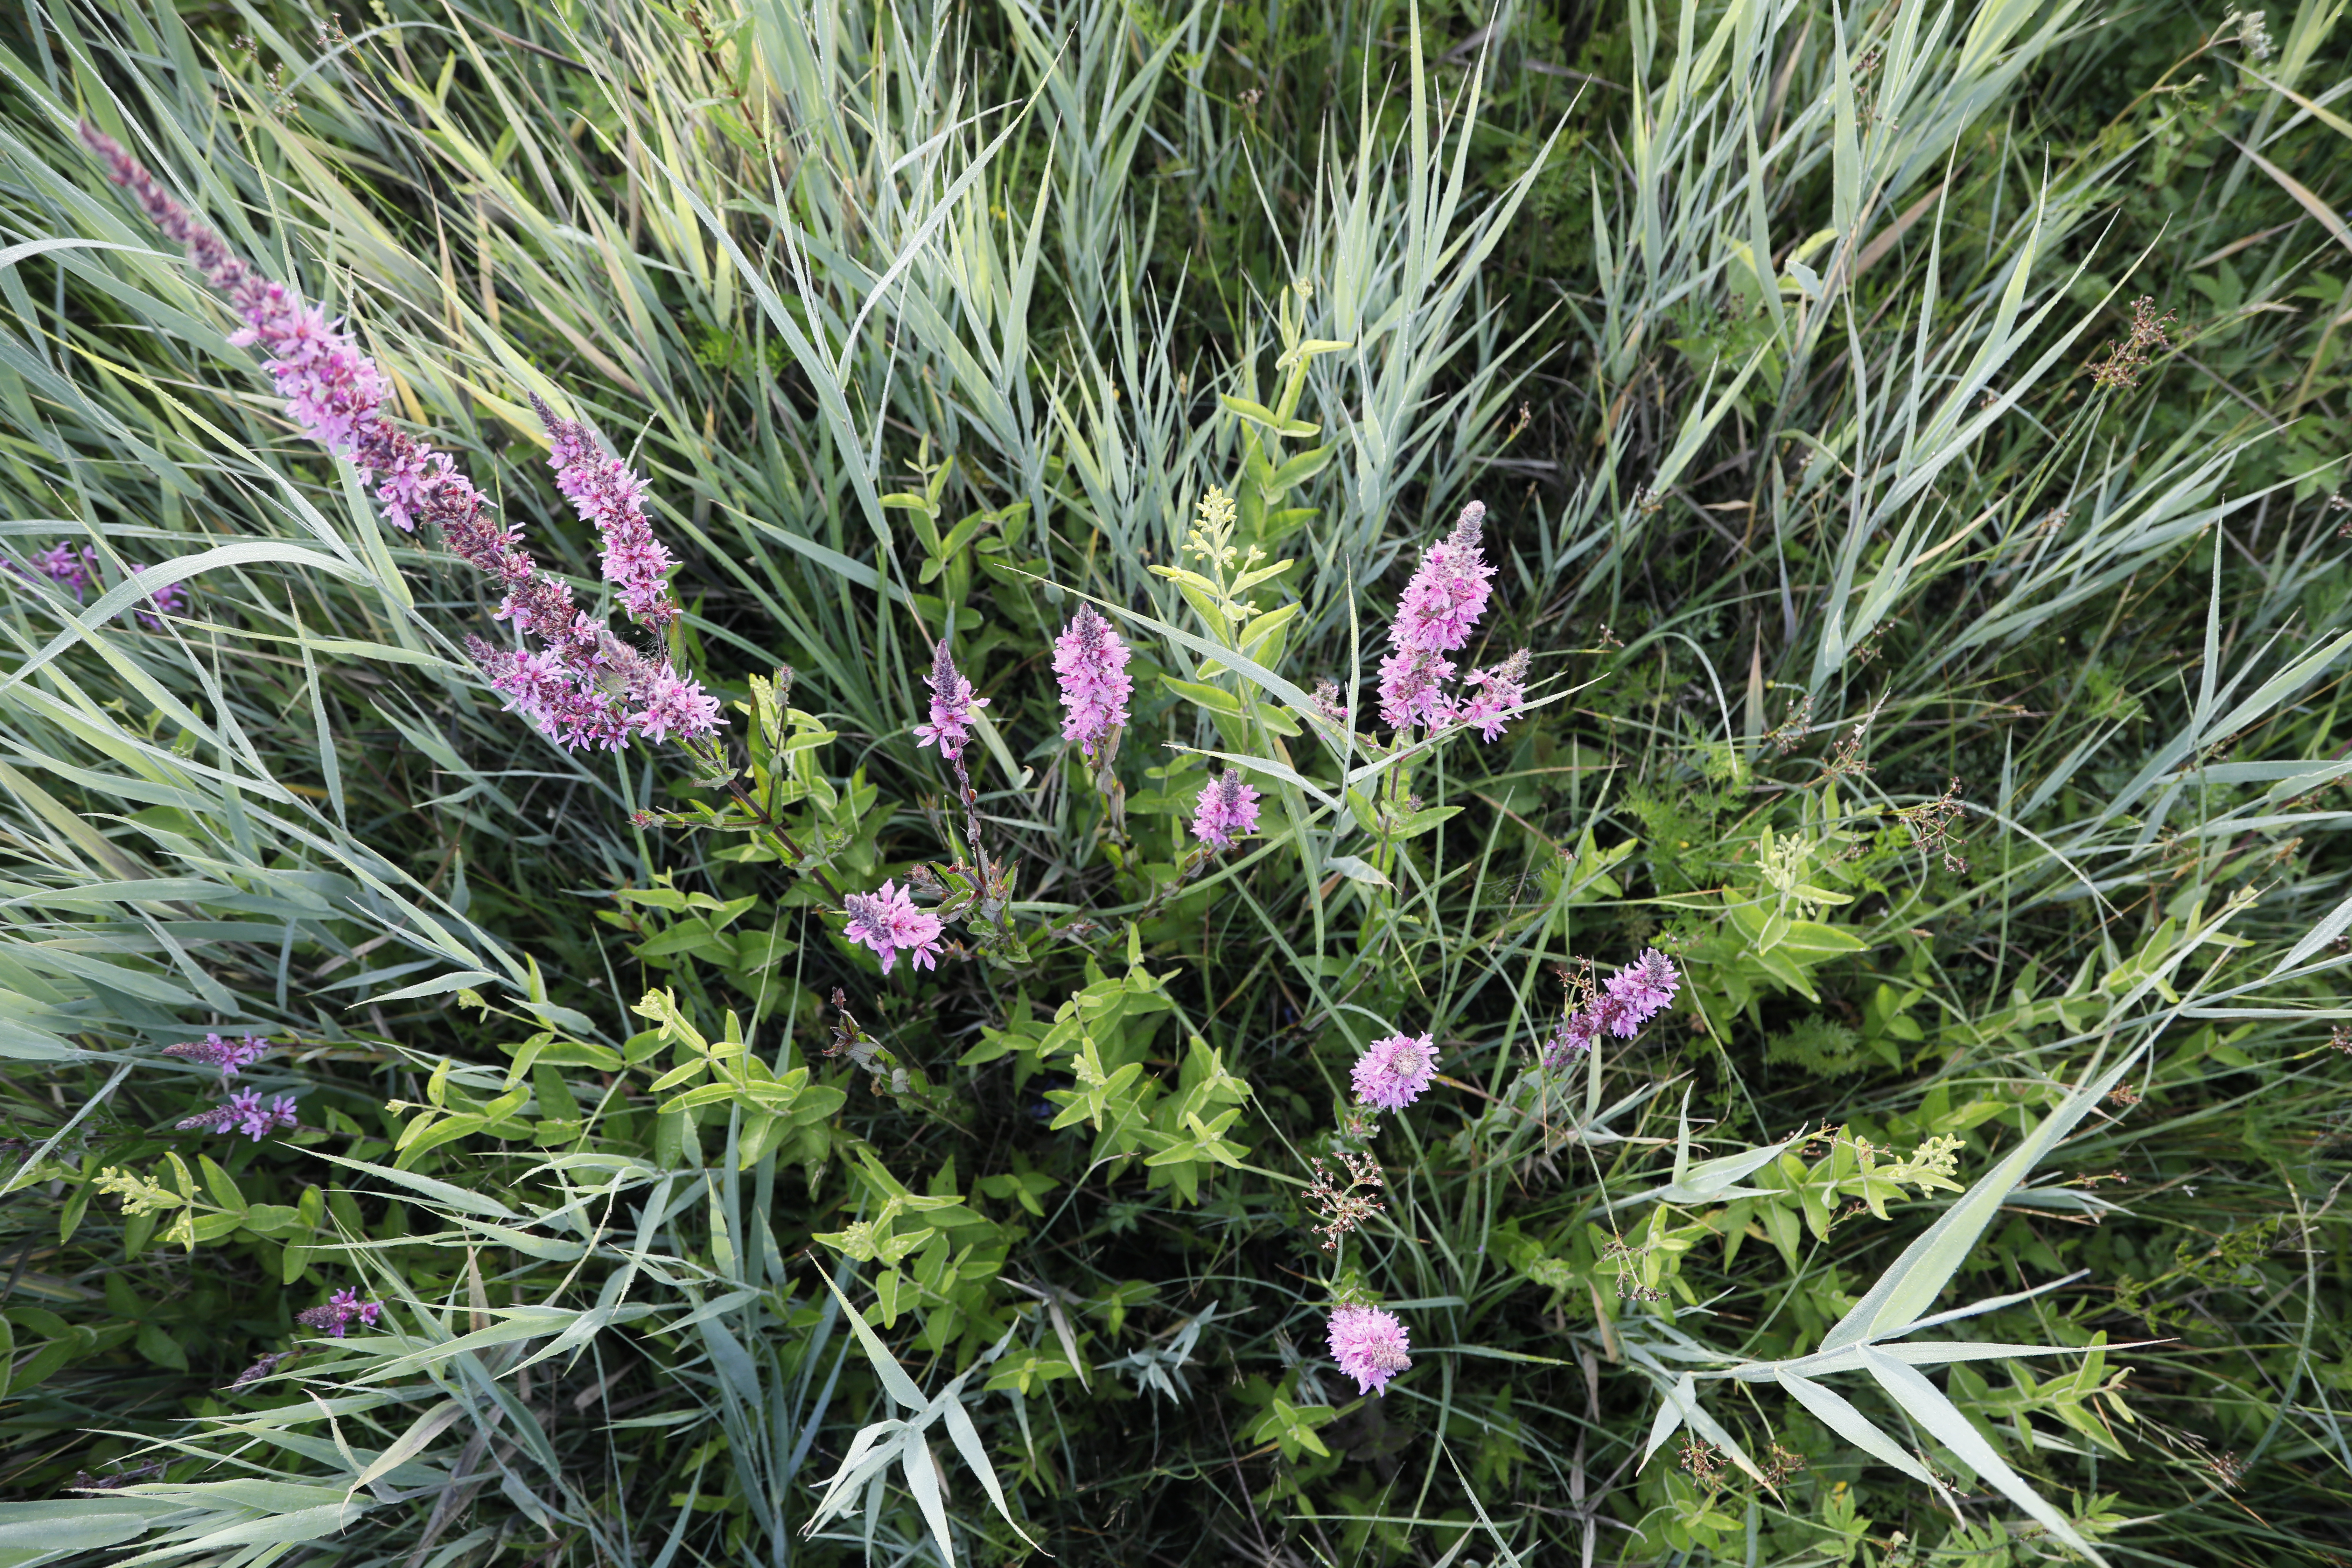
Plant species: Lythrum salicaria